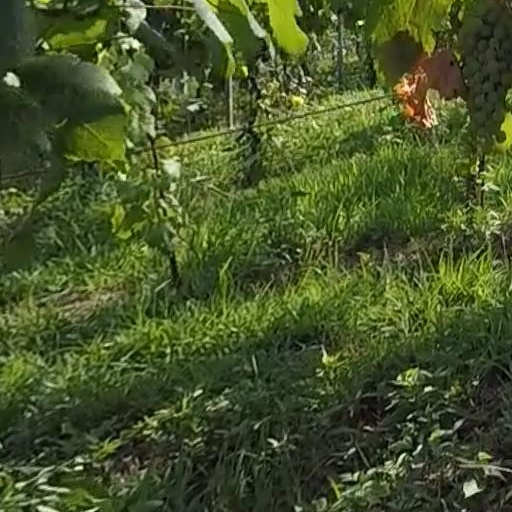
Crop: grape